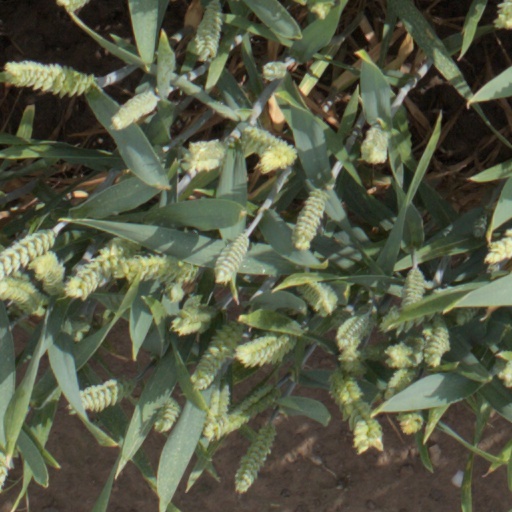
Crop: wheat